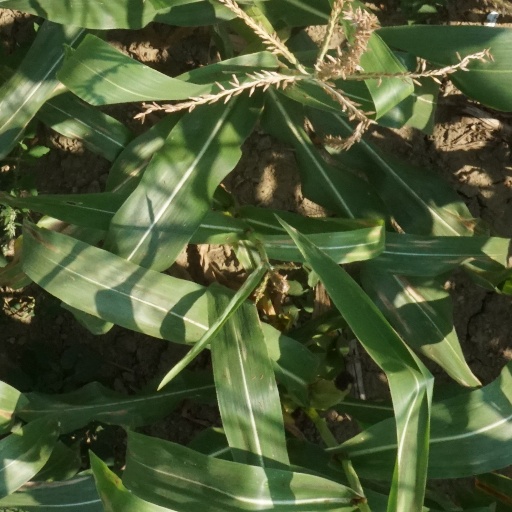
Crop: maize; corn